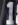
Number: 1